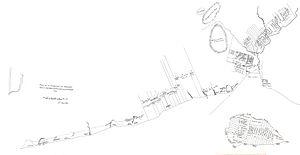
Plan de la seigneurie de Beau-Pré, depuis le Sault Montmorency jusqu'à la rivière du Gouffre - 2e feuillet - 15 arpents
La Seigneurie de la Côte-de-Beaupré, aussi surnommée Terres du Séminaire, est un vaste domaine privé situé dans la région de la Capitale-Nationale, au Québec. Le territoire forme une large bande parallèle au fleuve Saint-Laurent à l'intérieur du massif des Laurentides, entre Stoneham, au nord de la ville de Québec, et la rivière du Gouffre à Saint-Urbain. Formée en 1636, cette ancienne seigneurie de la Nouvelle-France appartient au Séminaire de Québec depuis 1680.